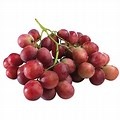
Label: grape